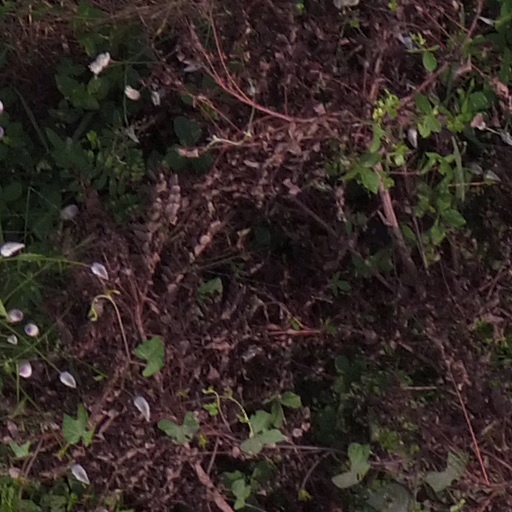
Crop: maize; corn